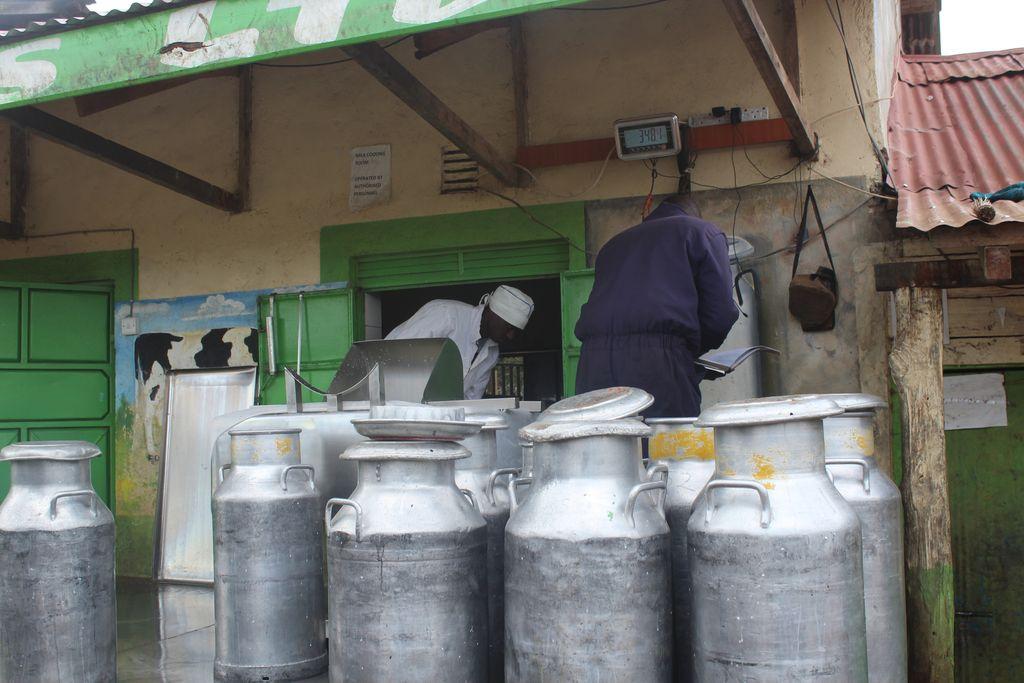
Mkusanyiko ni wa maziwa. Kuna vigulio vingi vya alumini vilivyopangwa. Mtu amevalia suti ya buluu anarekodi uzito wa maziwa. Mtu mwingine amevalia kofia nyeupe anaonekana akikagua maziwa. Nyuma kuna picha ya ng'ombe kwenye ukuta. Jengo linaonekana rahisi na la kiasili.